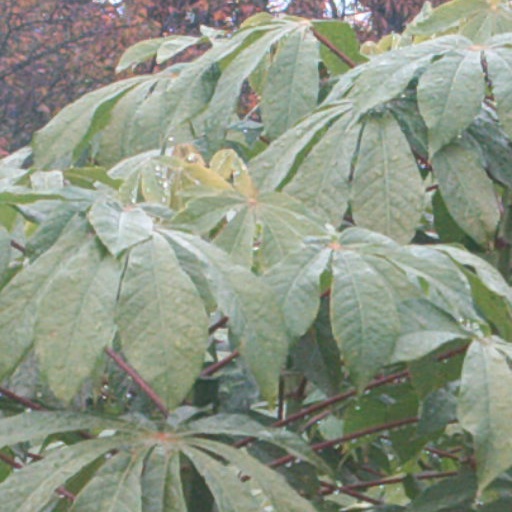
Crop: cassava